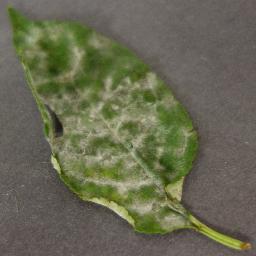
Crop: cherry
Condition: (including_sour)_powdery_mildew